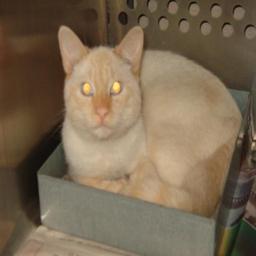
Animal: cats